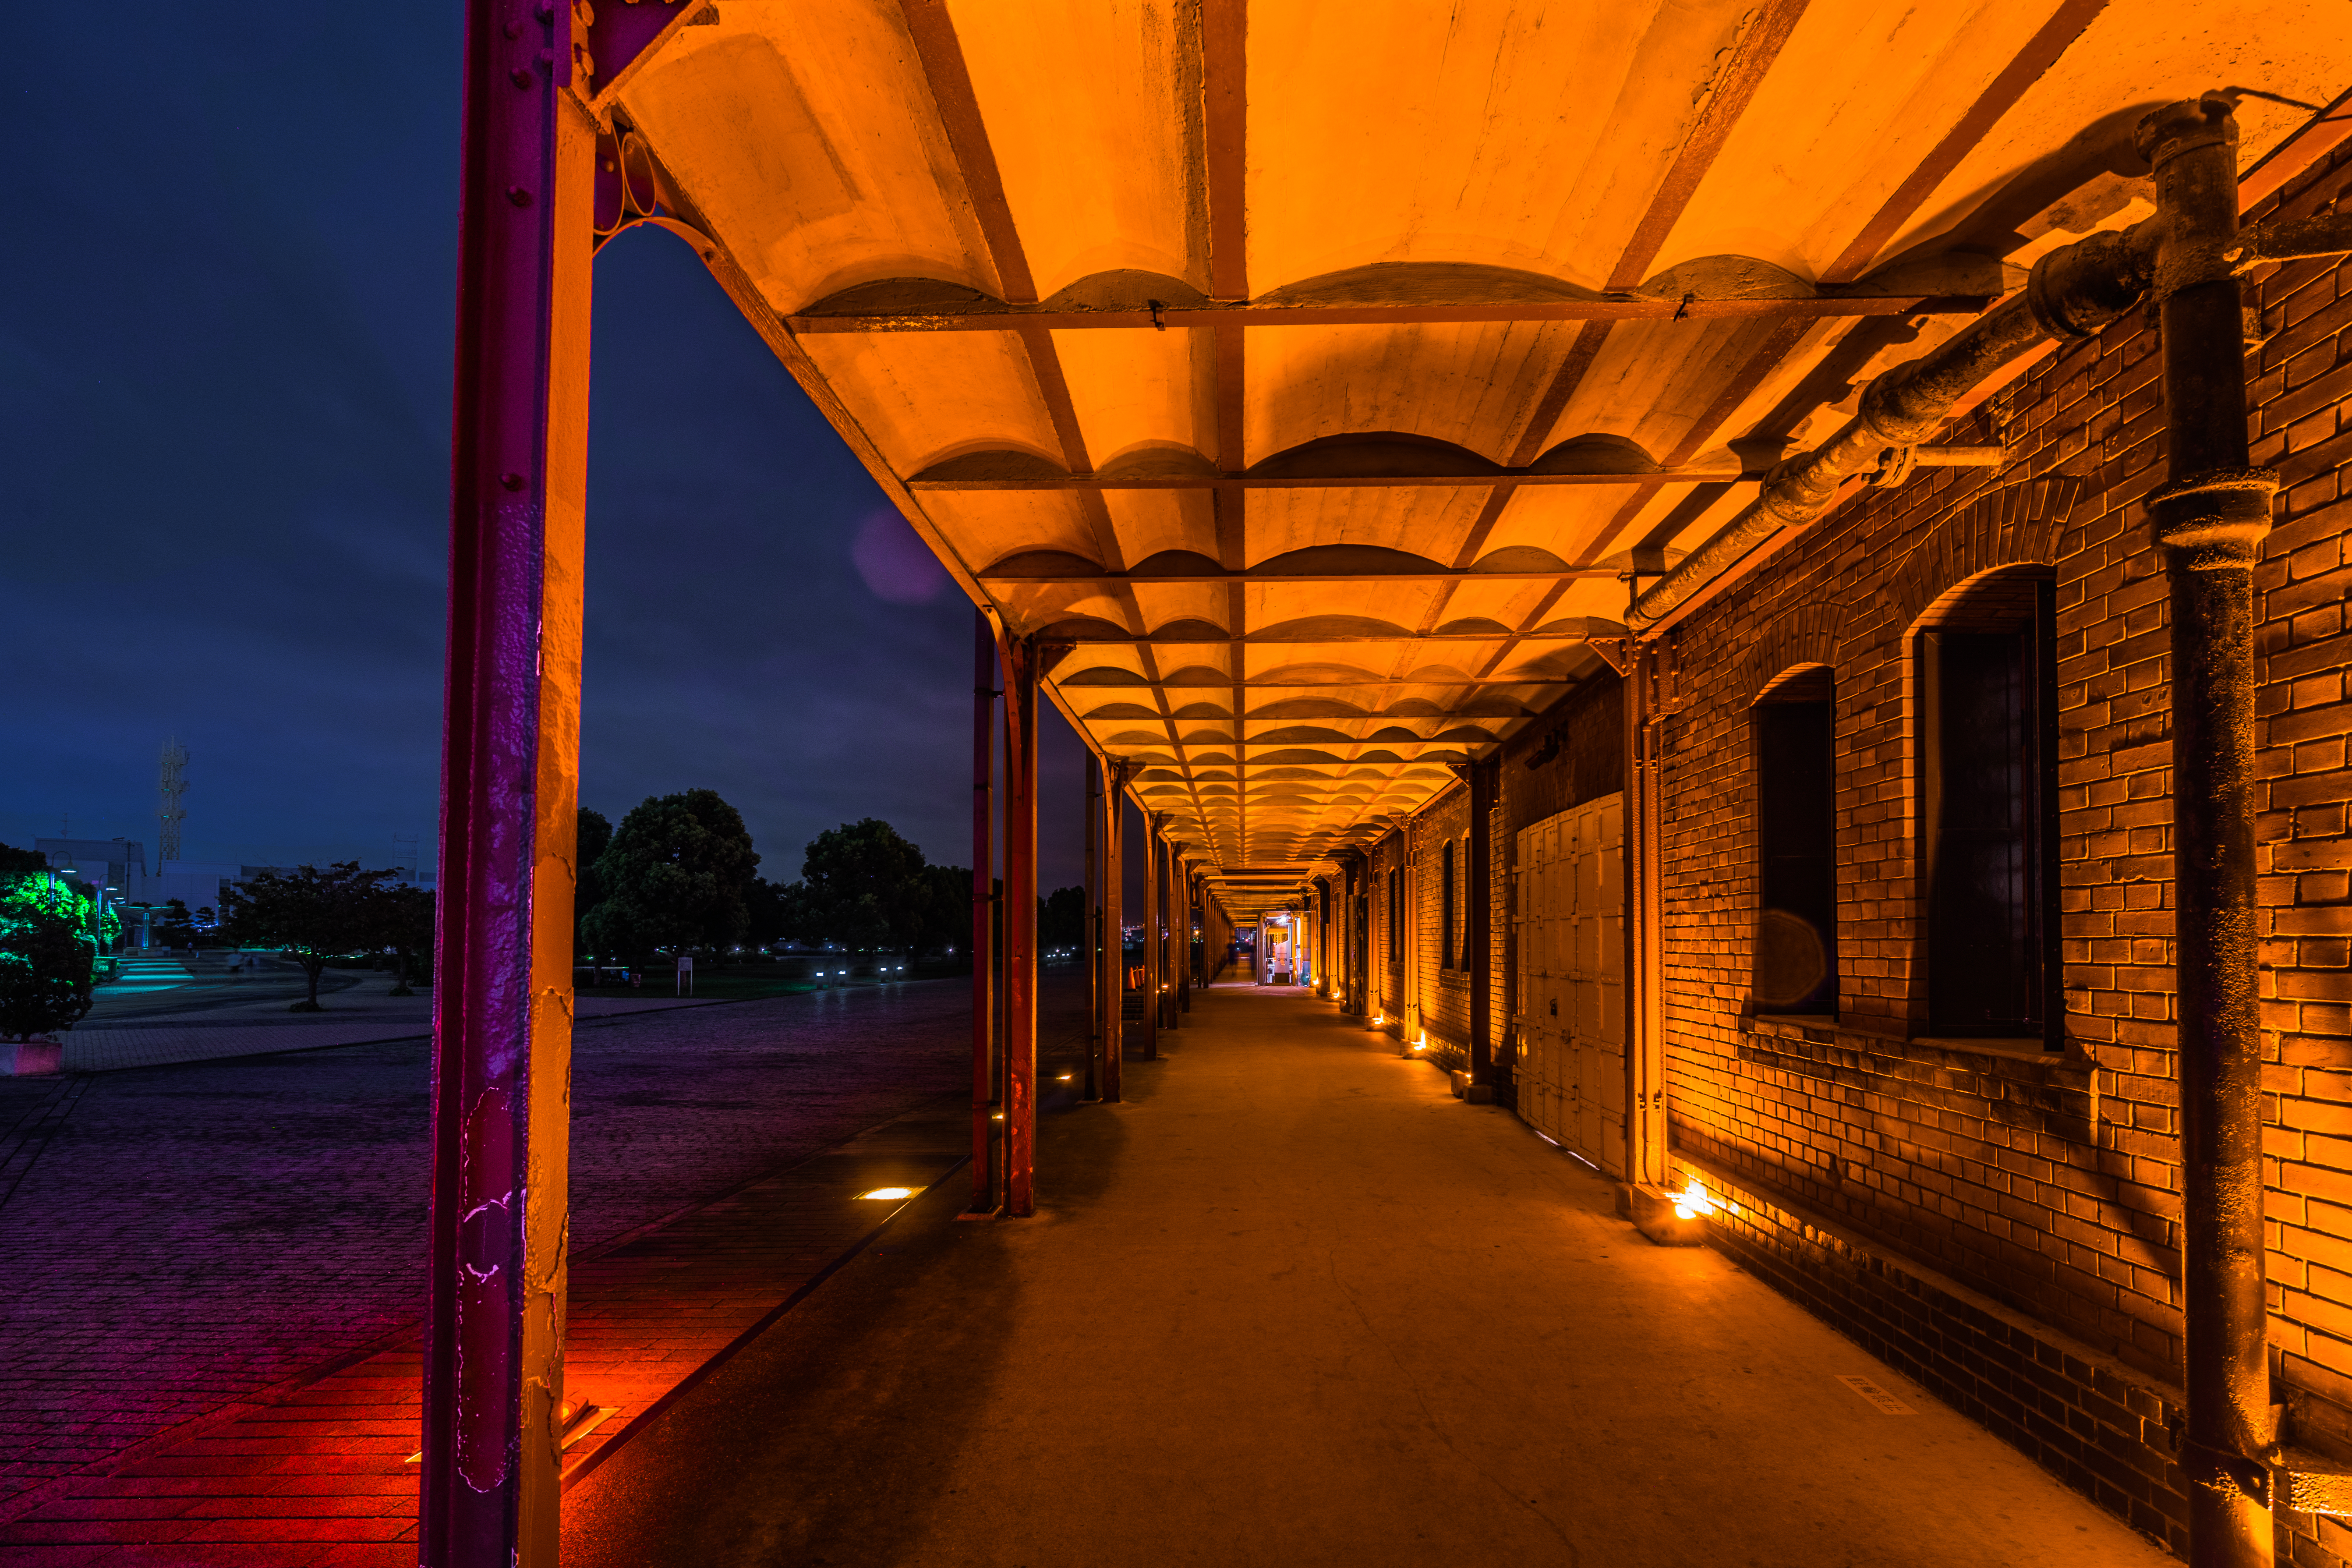
light, sunset, night, sunlight, morning, cityscape, dusk, evening, reflection, color, darkness, street light, japan, lighting, cool image, yokohama, ilce7m2, fe1635mmf4zaoss, urban area